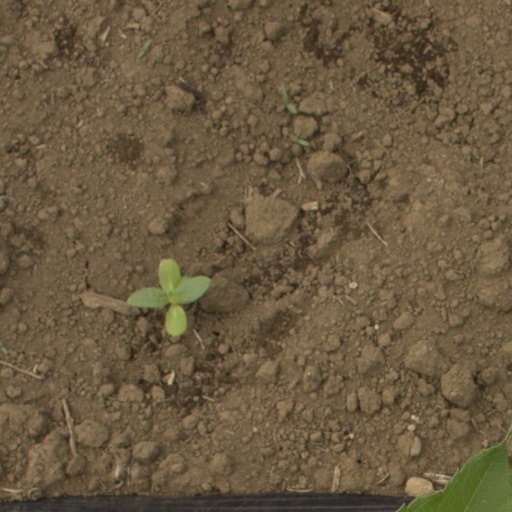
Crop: Jerusalem artichoke